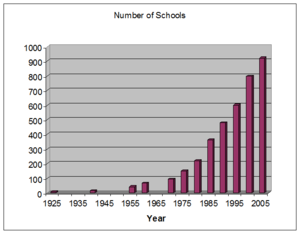
Rudolf Steiner-skole
Udviklingen i antal af Rudolf Steiner-/Waldorf-skoler i verden
En Rudolf Steiner-skole er en skole som bygger på østrigeren Rudolf Steiners uddannelsesfilosofi, som har sit udspring i antroposofien.